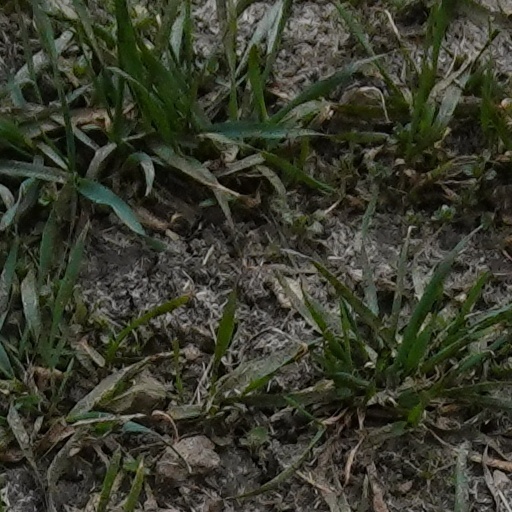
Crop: wheat